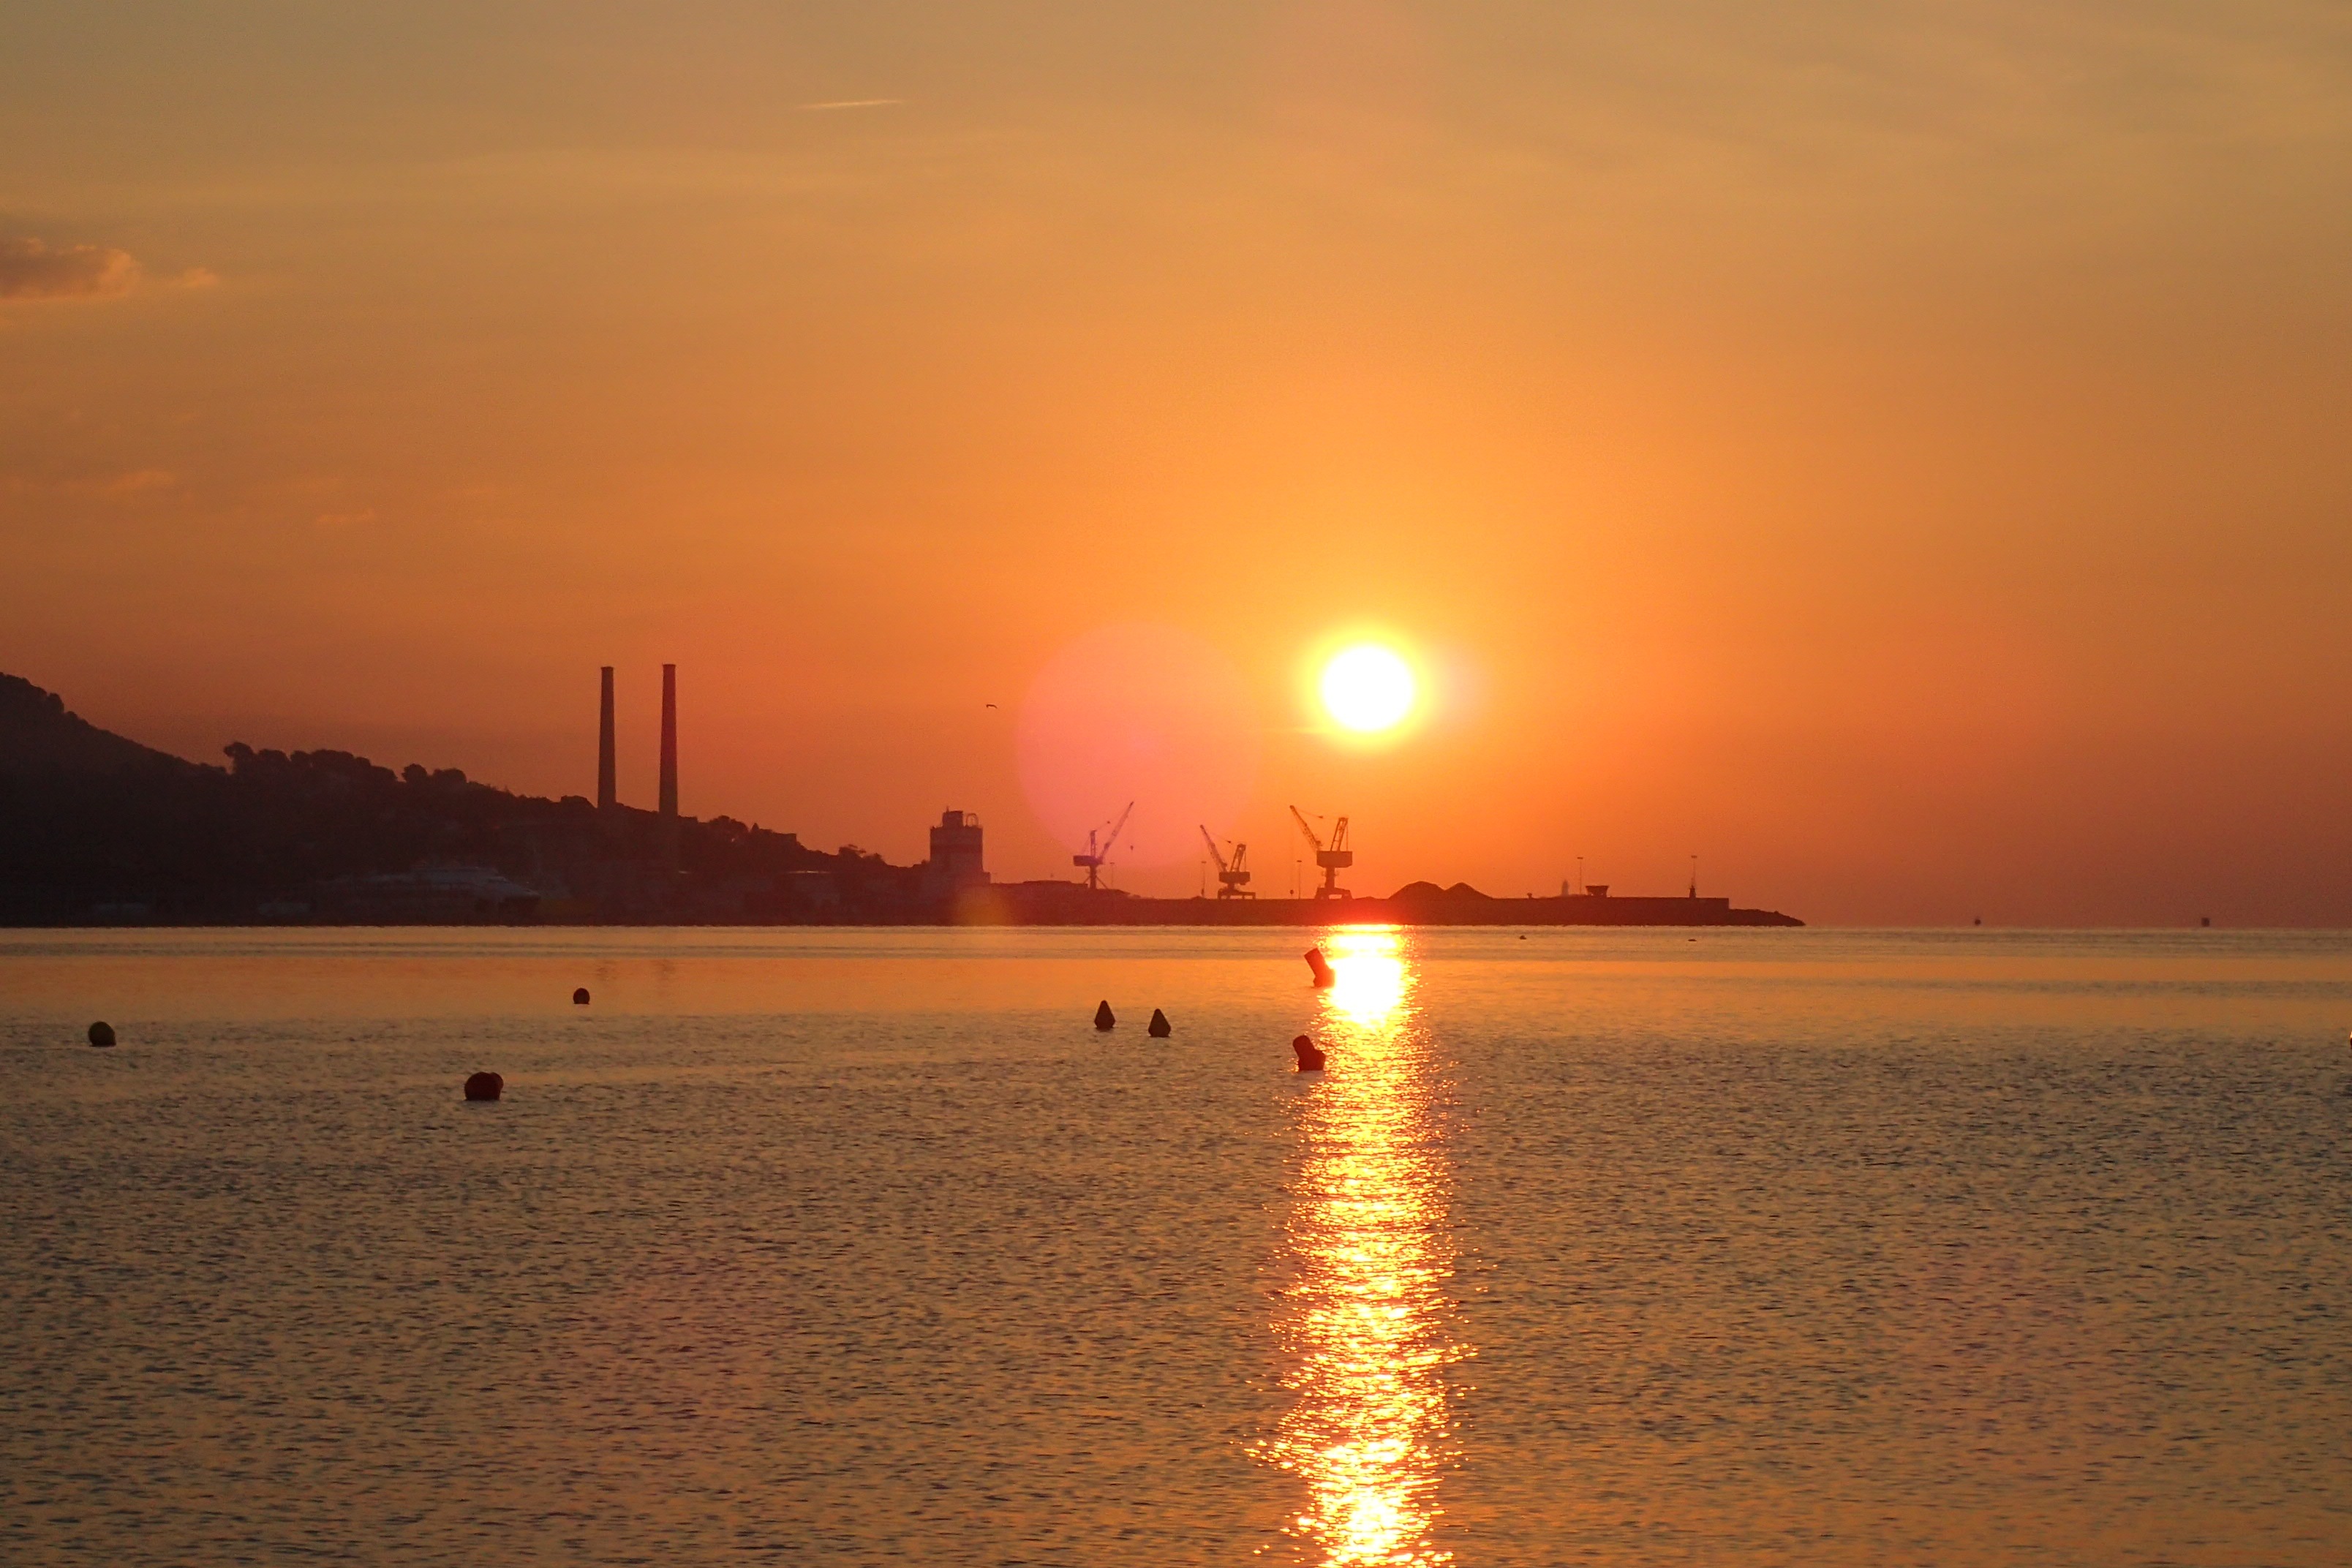
beach, sea, coast, ocean, horizon, sun, sunrise, sunset, sunlight, morning, dawn, dusk, evening, bay, glow, port, atmospheric, morning light, afterglow